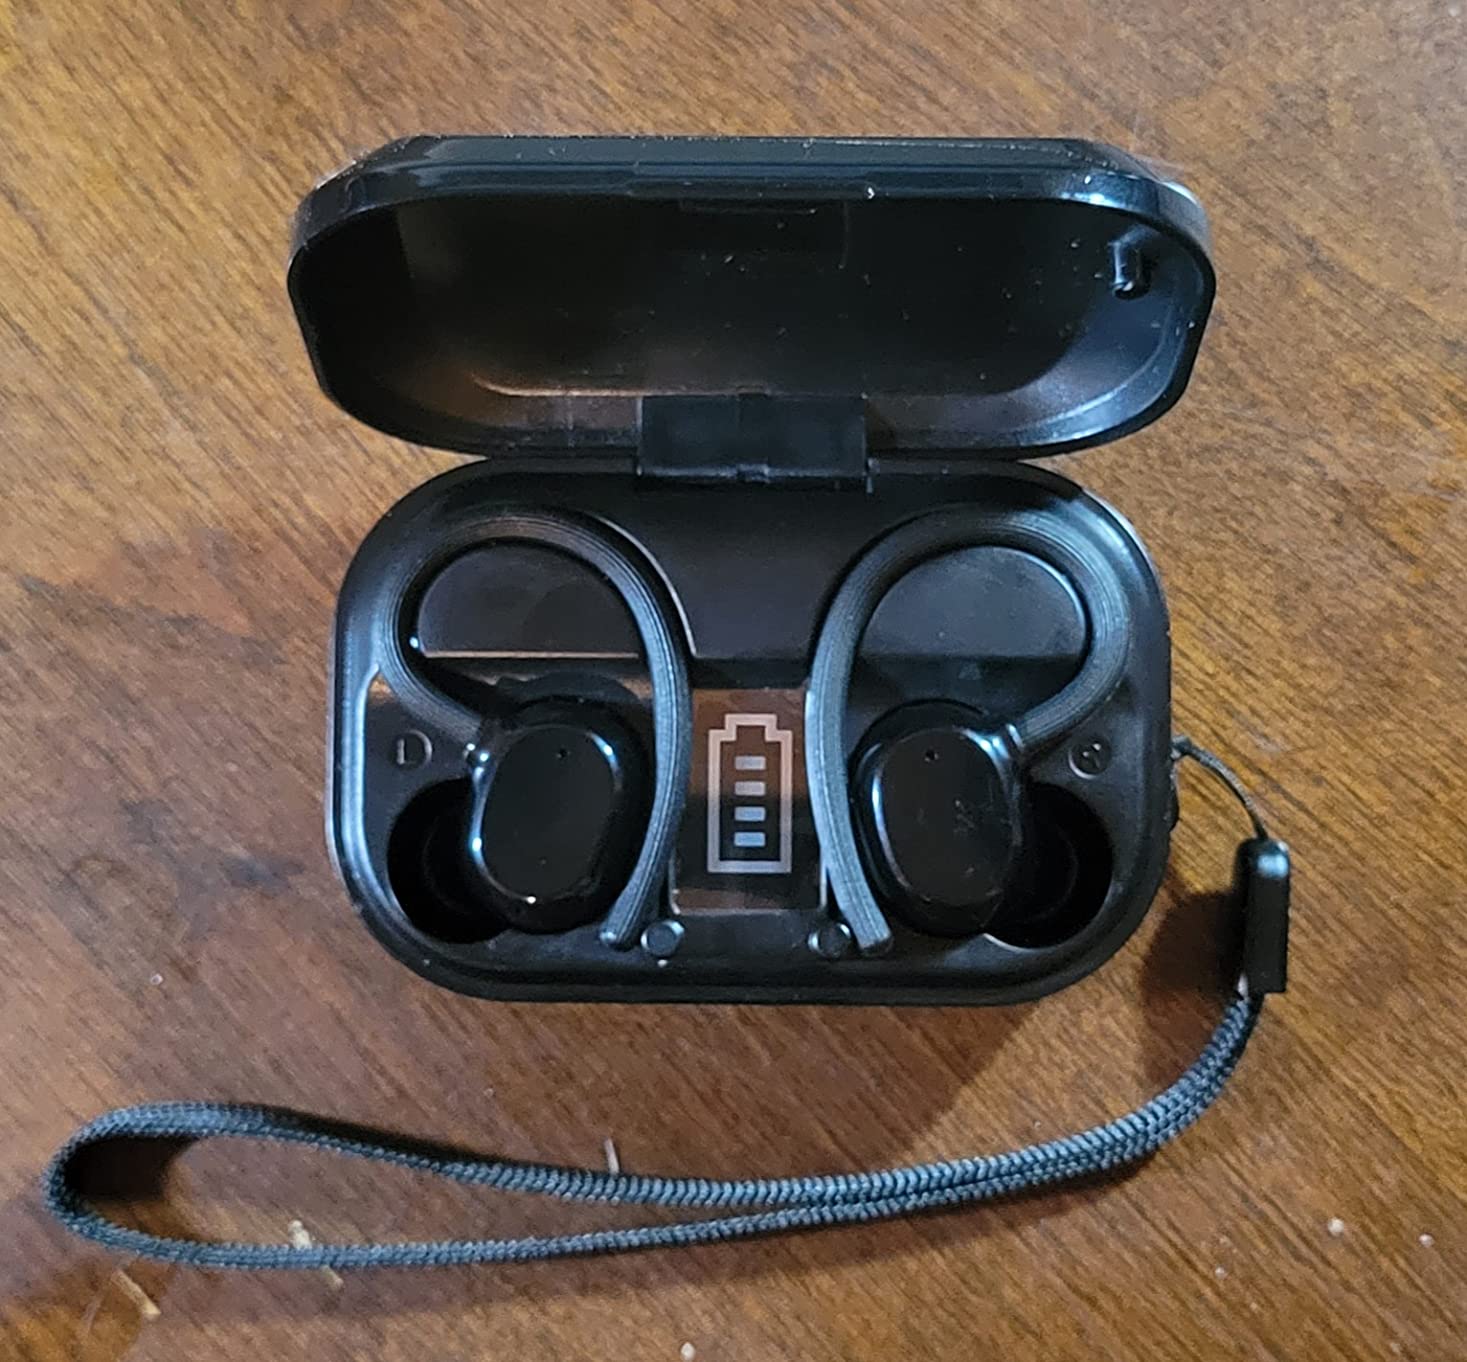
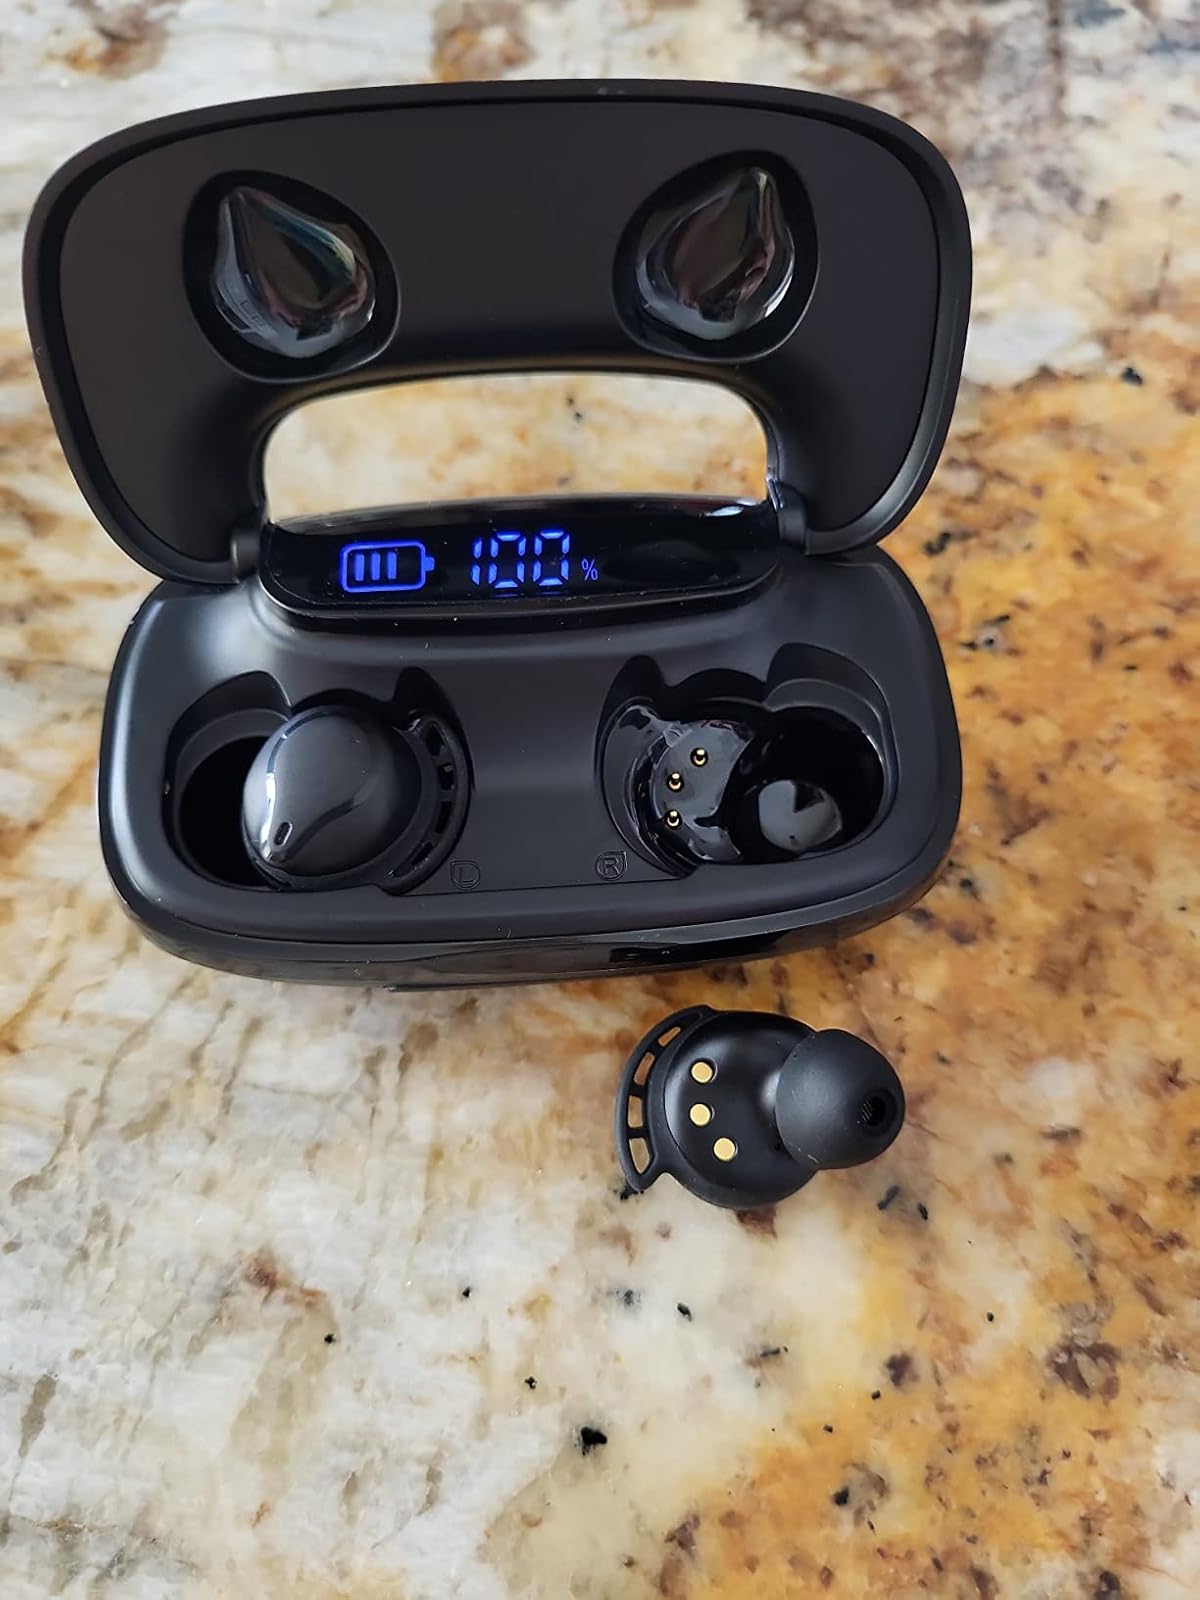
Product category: earbuds
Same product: no